Scott Tolzien

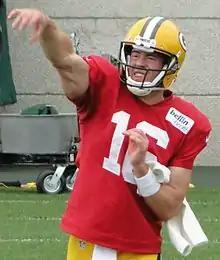
Tolzien with the Packers in 2014

In his regular season debut, Tolzien completed 24-of-39 attempts for 280 yards, one touchdown and two interceptions in a 27–13 loss to the Philadelphia Eagles, earning him the start in the Packers' next game against the New York Giants. Against the Giants, Tolzien was 24 of 34 and threw for 339 yards, but also threw 3 interceptions in a 27–13 loss. The next week against the Vikings, Tolzien performed a spin move during a touchdown run before being relieved by quarterback Matt Flynn who led the Packers to a 26–26 tie against their divisional rival.